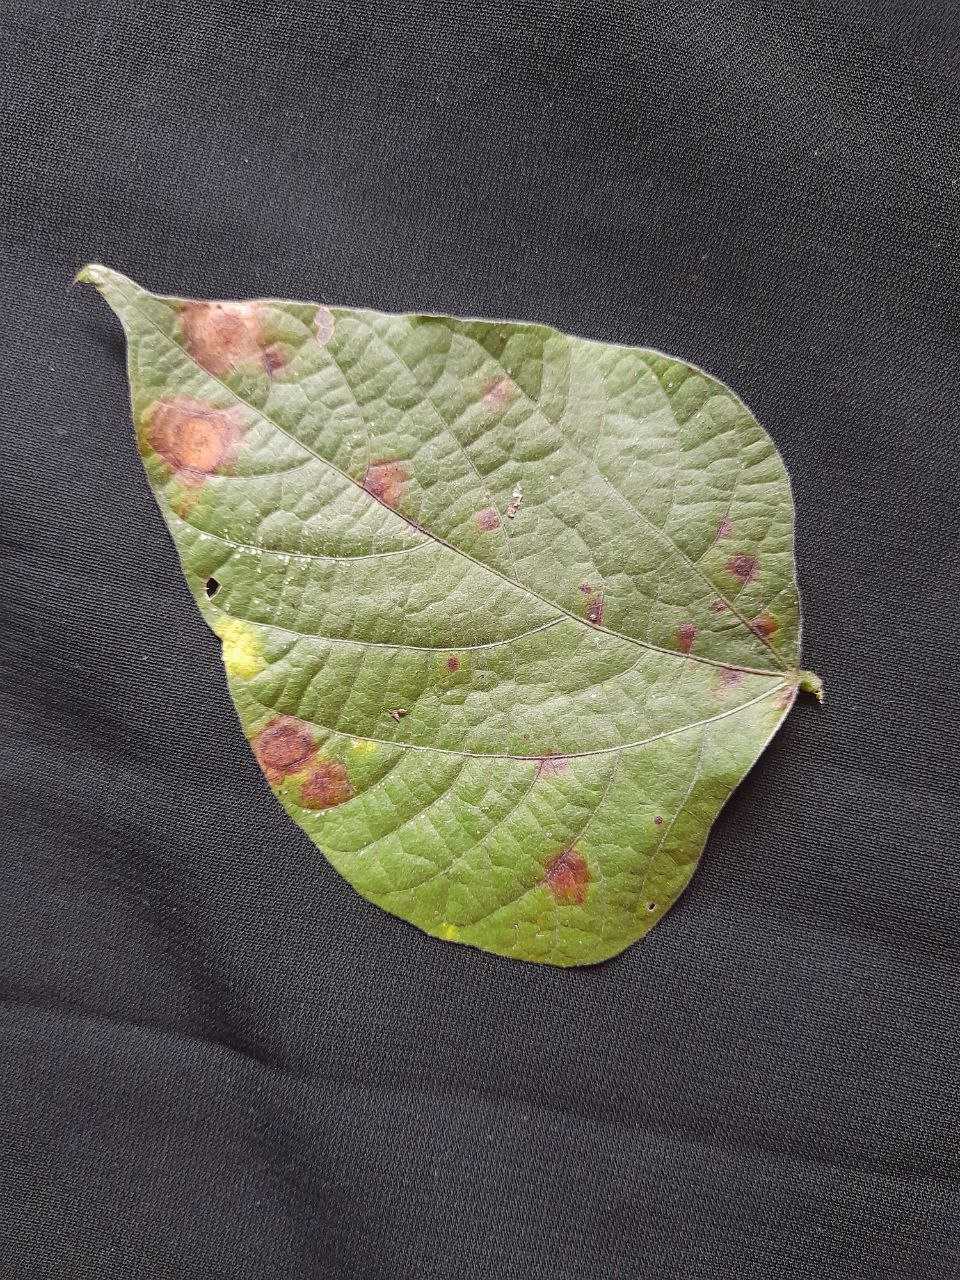
Crop: bean
Leaf condition: Rust